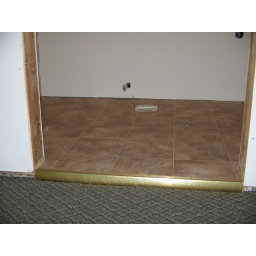
Cushion floor in bathroom Aug 10